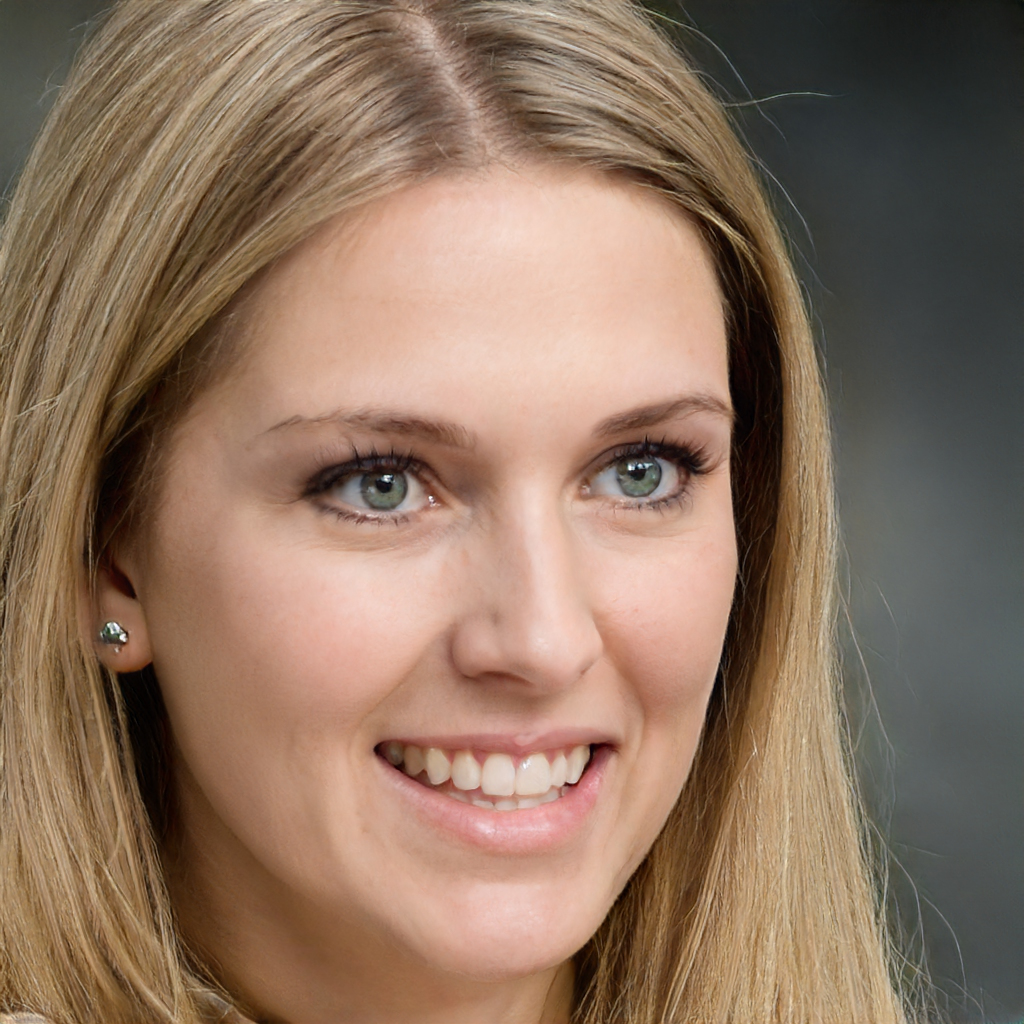
Portrait style: Real Portrait